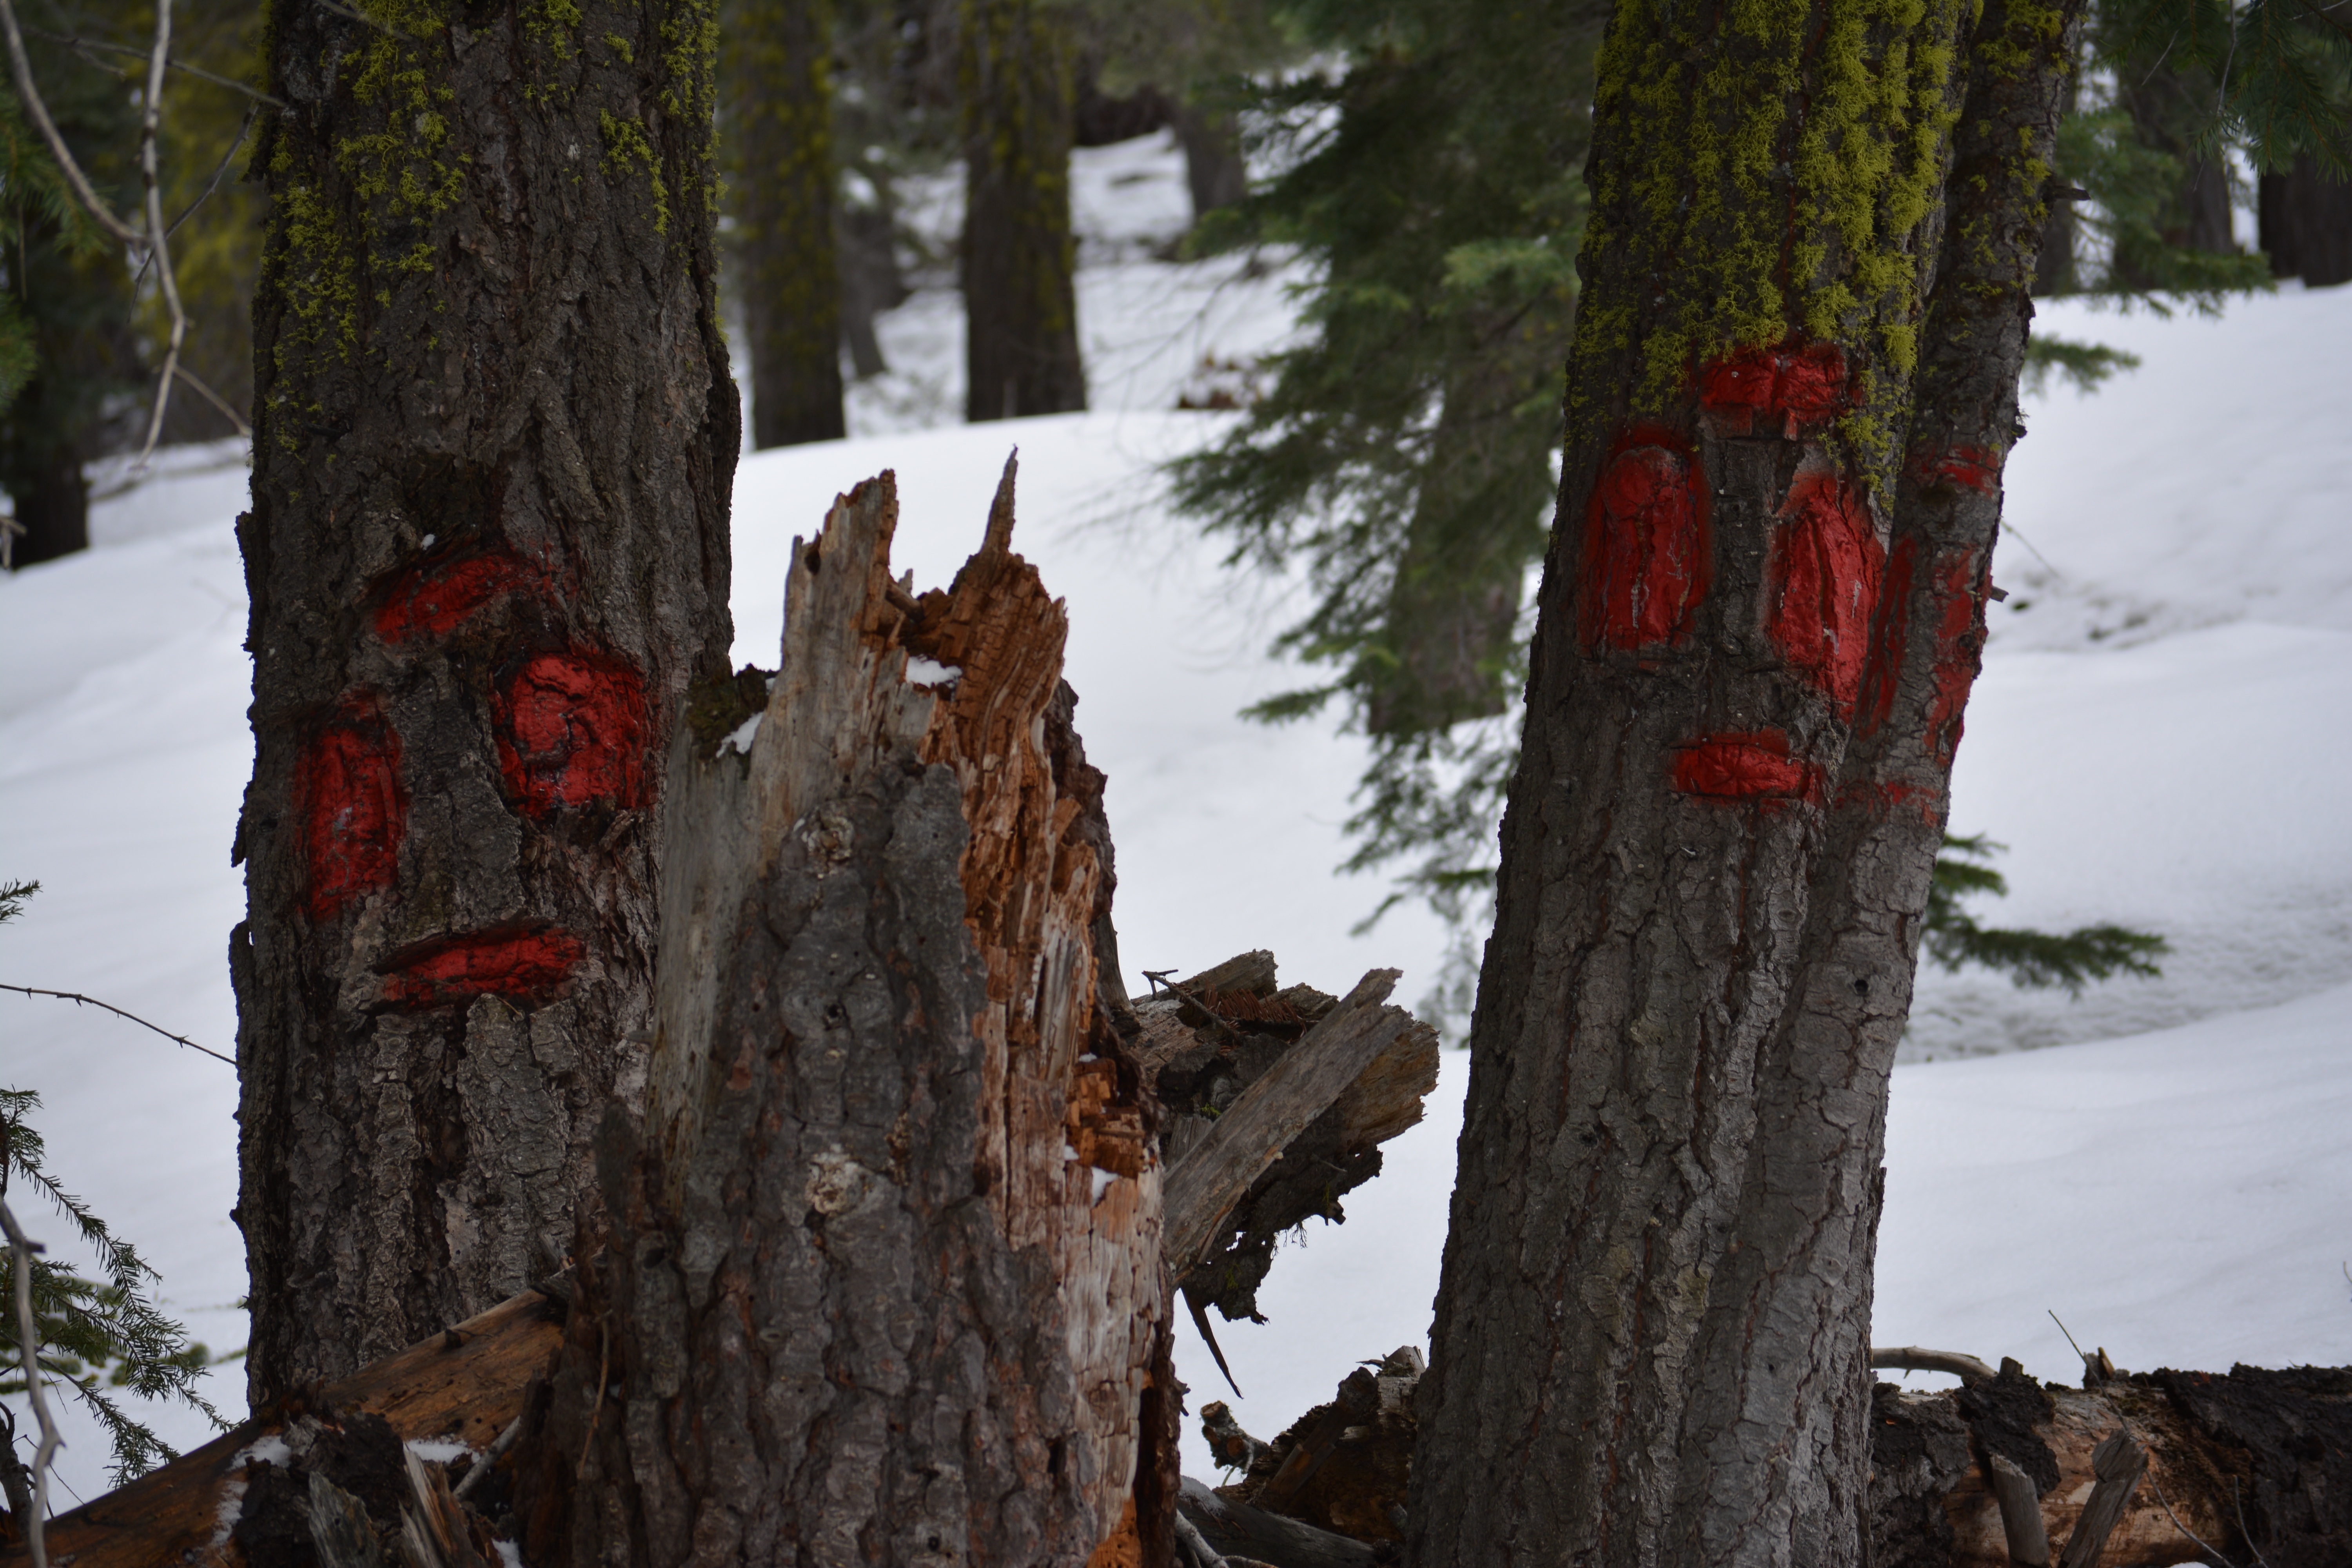
tree, nature, forest, wilderness, snow, winter, plant, wood, leaf, trunk, autumn, weather, season, spruce, habitat, natural environment, woody plant